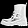
Label: Ankle boot